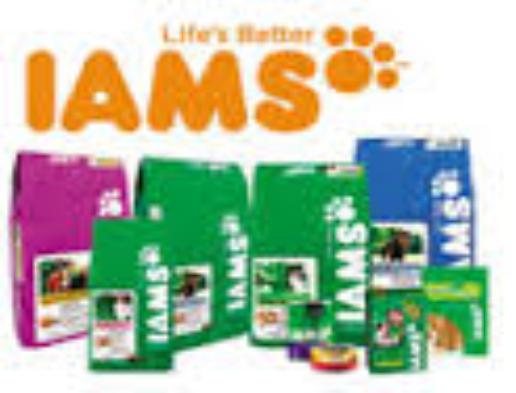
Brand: Iams
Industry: Food